Lake Saint-Charles

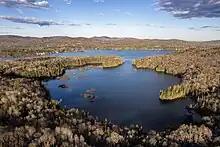
Bird's eye-view of the lake

The town of Quebec, by the borough of La Haute-Saint-Charles, and the united townships of Stoneham-et-Tewkesbury, are the municipalities bordering the lake. The Lac-Delage and the borough of Charlesbourg also administers part of its watershed.